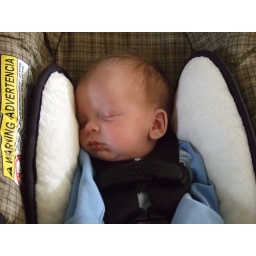
Sleeping in my car seat